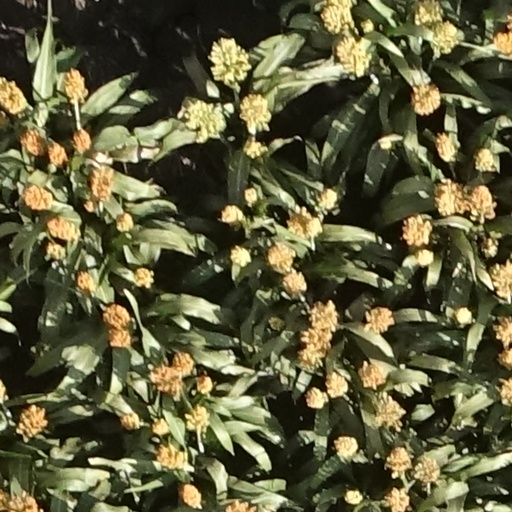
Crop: sorghum